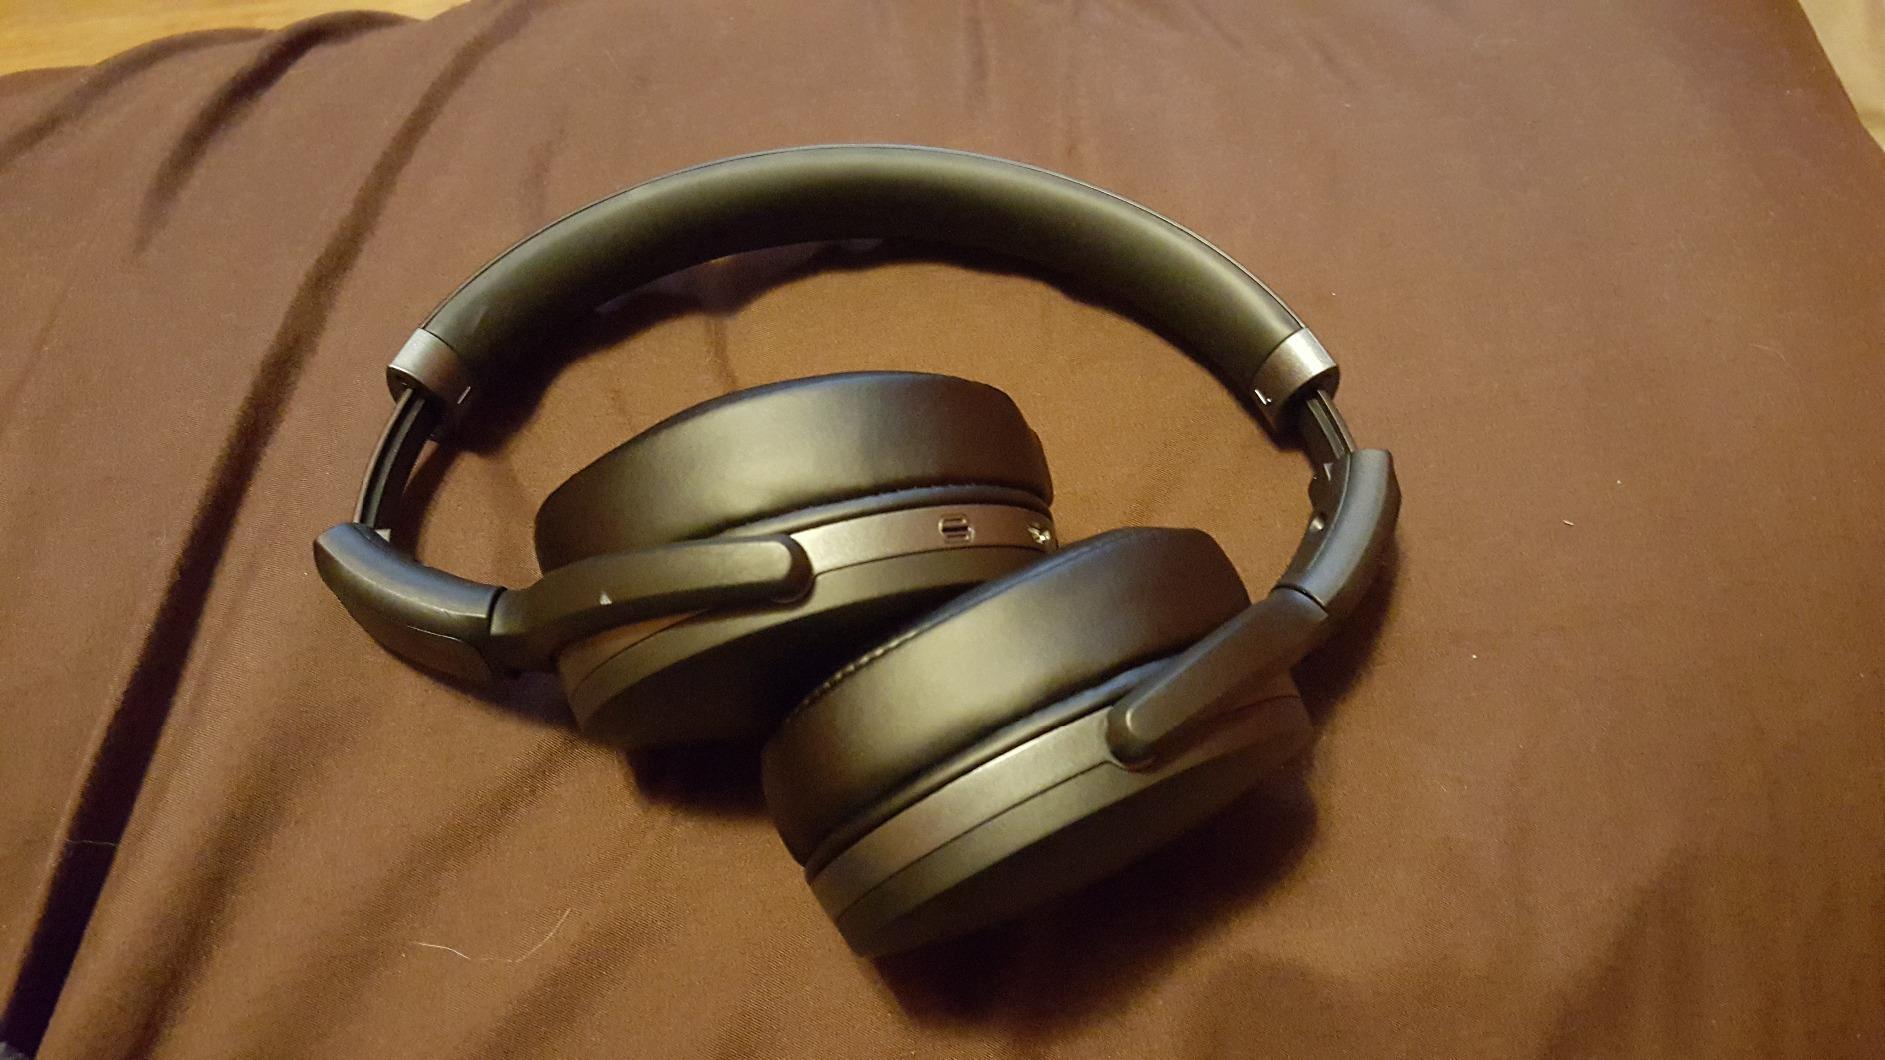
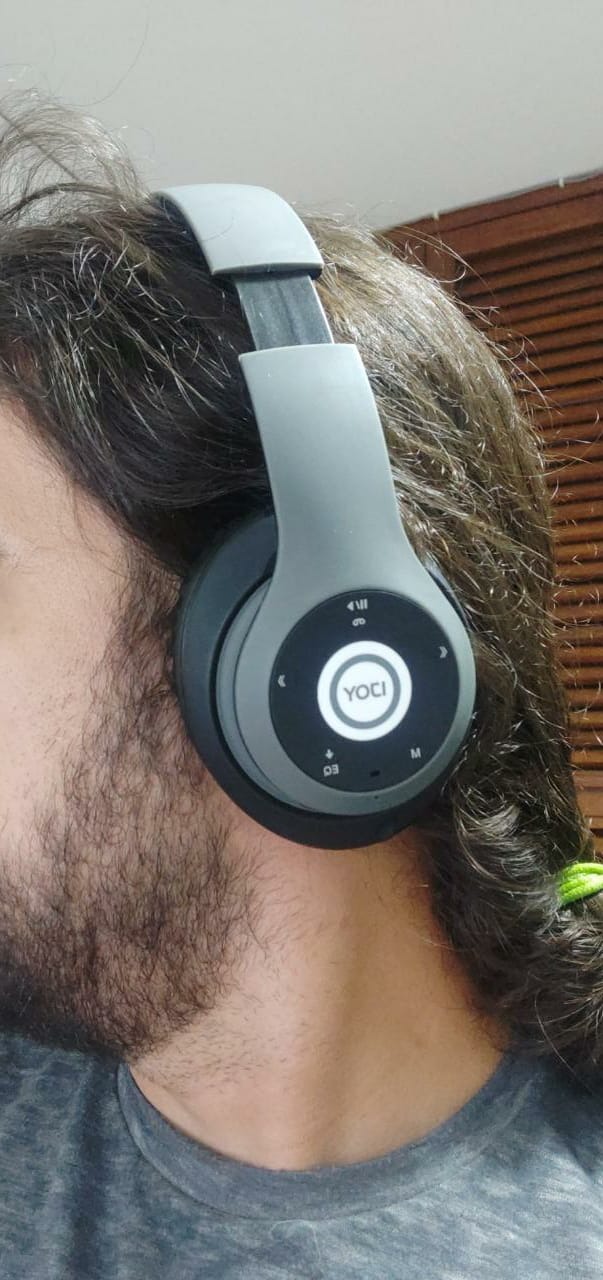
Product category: headphones
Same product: no